Quebec City

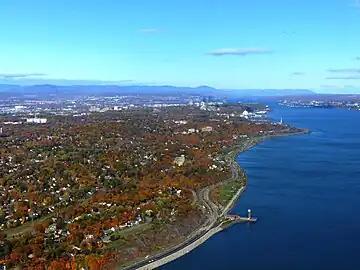
The Promontory of Quebec at the narrowing of the Saint Lawrence River and surrounded by the Laurentian Mountains

During the American Revolution, revolutionary troops from the southern colonies assaulted the British garrison in the city in the hope that the peoples of Quebec would rise and join the American Revolution so that Canada would join the Continental Congress, along with the other British colonies of continental North America. The American invasion failed, however, and the war resulted in a permanent split of British North America into two entitles: the newly independent United States of America, and those colonies (including Quebec) that remained under British control, which would later become the country of Canada.